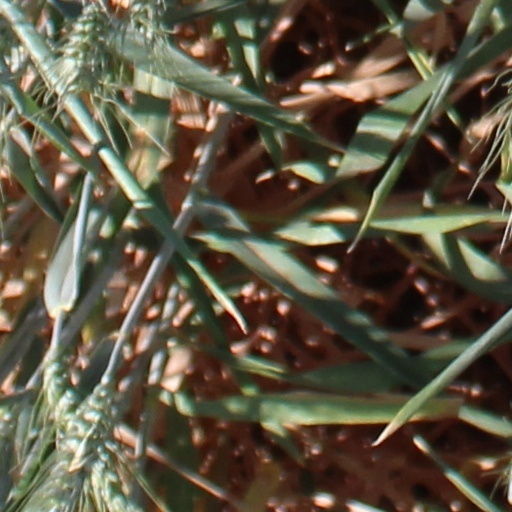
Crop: wheat